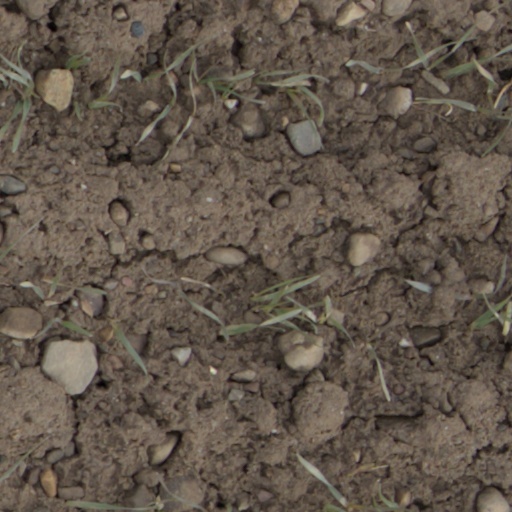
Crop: wheat